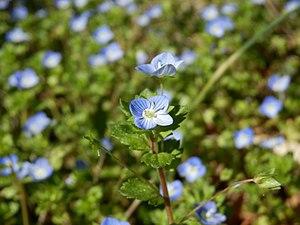
Veronica agrestis à Montseret dans l'Aude en France